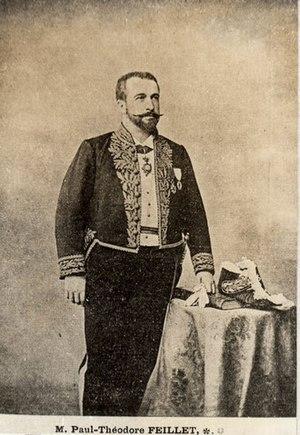
Portrait officiel du gouverneur Feillet
Le Haut-commissaire de la République en Nouvelle-Calédonie est le représentant de l'État français en Nouvelle-Calédonie, avec rang de préfet, généralement appelé localement dans les médias « Haussaire ». Ses compétences depuis l'Accord de Nouméa de 1998 et la loi organique sur la Nouvelle-Calédonie de 1999 ont été réduites. La partie de la loi organique qui le concerne tout particulièrement est le Titre VI.
Paul Théodore Marie Edouard Feillet né le 4 avril 1857 à Paris et mort le 3 septembre 1903 à Montpellier est un haut fonctionnaire français. Il est un des plus importants gouverneurs de la Nouvelle-Calédonie, par la durée de son mandat, par sa politique de colonisation et les polémiques qu'elle a suscitées.